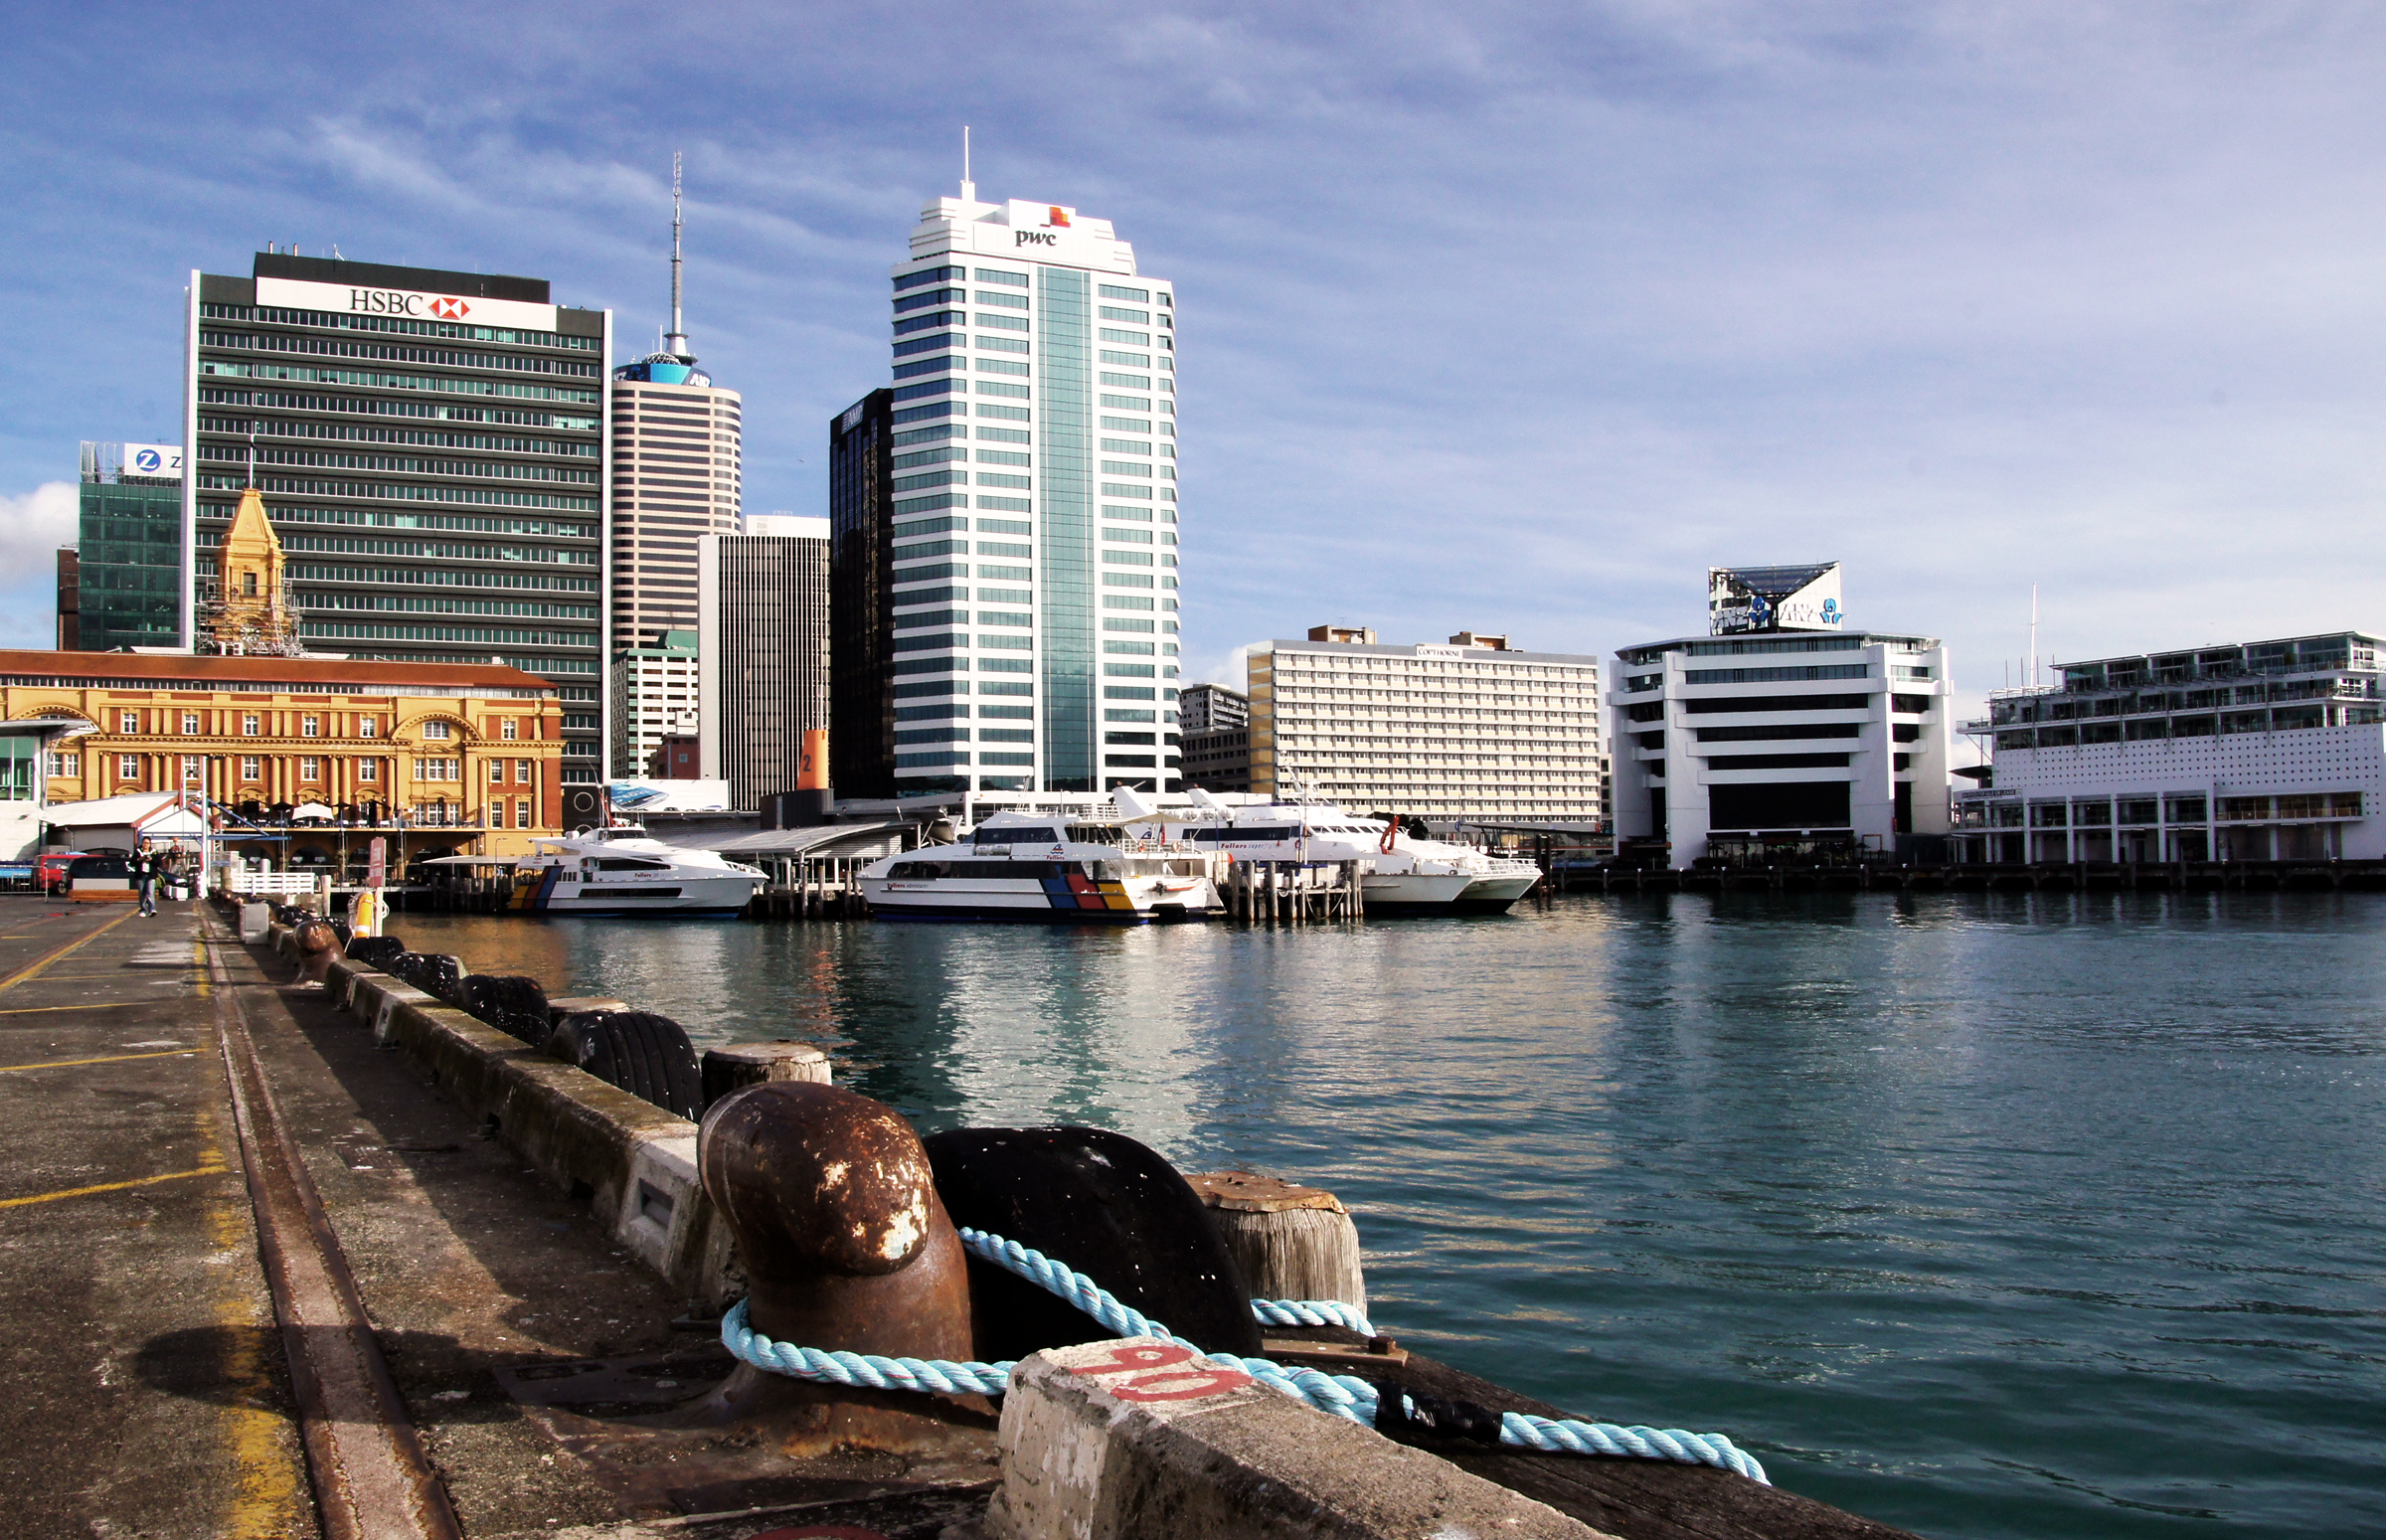
sea, coast, dock, boat, skyline, city, skyscraper, cityscape, downtown, reflection, vehicle, bay, landmark, harbor, tourism, tower block, auckland, bollard, ropes, ferrybuildingauckland, harbourcruisesauckland, urban area